Clunie Water

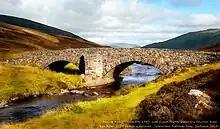
Fraser's Bridge

Clunie Water is a river of Aberdeenshire, Scotland. It is a tributary of the River Dee, joining the river at Braemar, among grey stone buildings. Callater Burn is a tributary of the Clunie; the confluence is at Auchallater. The river flows alongside the A93 road.